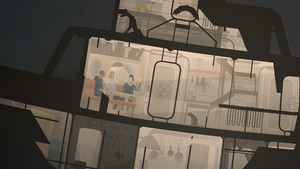
Capture d’écran du jeu Kentucky Route Zero.
Kentucky Route Zero est un jeu vidéo indépendant épisodique conçu par Jake Elliott et Tamas Kemenczy et mis en musique par Ben Babbitt, au sein de leur collectif Cardboard Computer. Il s’agit d’un jeu d'aventure graphique empruntant grandement au jeu d'aventure textuel et s’inspirant beaucoup du théâtre. Le jeu est composé de cinq épisodes, appelés « actes », s’inscrit dans les genres du réalisme magique et du Southern Gothic, et suit l’histoire d’un livreur d’antiquités perdu au Kentucky et des personnes qu’il rencontre sur sa route.